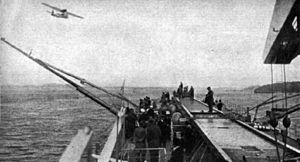
L'Ostmark est un navire-catapulte de la Lufthansa pour la poste aérienne en océan Atlantique sud. Pendant la Seconde Guerre mondiale, il sert de base flottante pour les hydravions à coque.